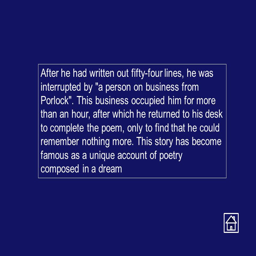
after he had written out lines , he was interrupted by a person on business .